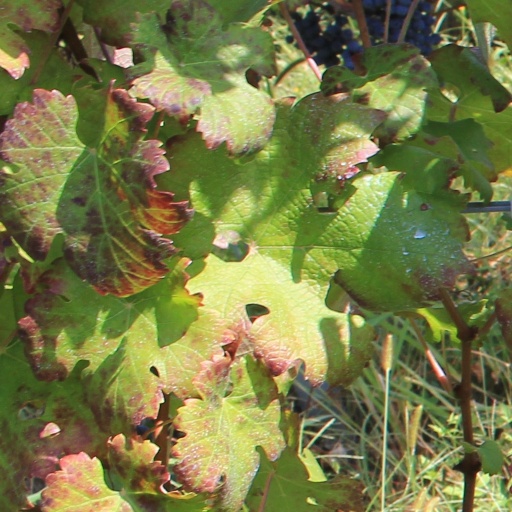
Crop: grape